George Frederick, Margrave of Baden-Durlach

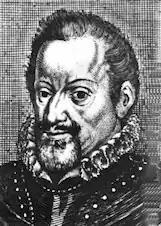
George Frederick of Baden-Durlach in 1630 showing scars from a wound to the head by a lance at the Battle of Wimpfen on 6 May 1622

Under Catholic influence, the ongoing court case before the Reichskammergericht about the ongoing occupation of Upper Baden threatened against George Frederick in 1622. He reacted with an armed intervention in the Bohemian Revolt, a conflict that formed the initial phase of the Thirty Years' War.